Sky position (RA, Dec in degrees): 21.573, 0.8313
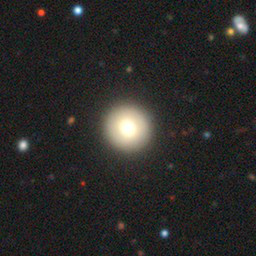
Galaxy morphology: Round Smooth Galaxies